91st Street station (IRT Broadway–Seventh Avenue Line)

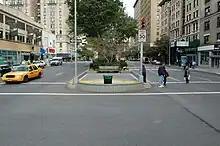
Street grading of 91st Street

After the first subway line was completed in 1908, the station was served by local trains along both the West Side (now the Broadway–Seventh Avenue Line to Van Cortlandt Park–242nd Street) and East Side (now the Lenox Avenue Line). West Side local trains had their southern terminus at City Hall during rush hours and South Ferry at other times, and had their northern terminus at 242nd Street. East Side local trains ran from City Hall to Lenox Avenue (145th Street).